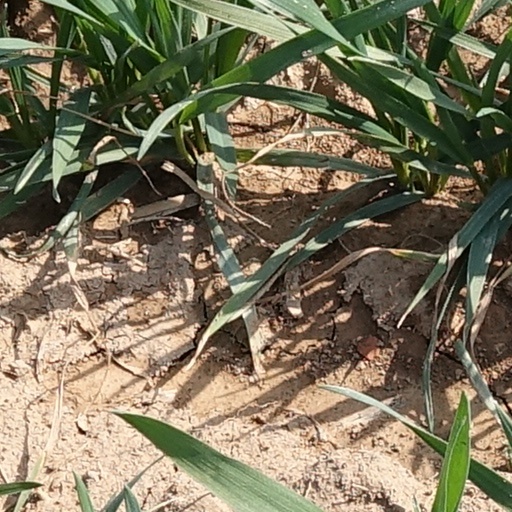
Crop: wheat